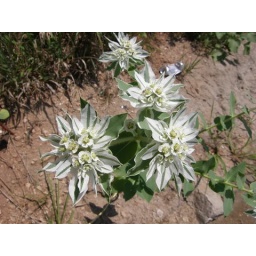
Flower on the beach of the river in Omaha